Gustavo Menezes

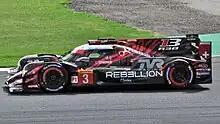
Menezes driving in the 2018 6 Hours of Silverstone.

Menezes began his endurance racing career in 2013, driving for RSR Racing in the American Le Mans Series in the Prototype Challenge class. He only entered the Petit Le Mans with co-drivers Bruno Junqueira and Duncan Ende and finished 29th overall and 6th in class.